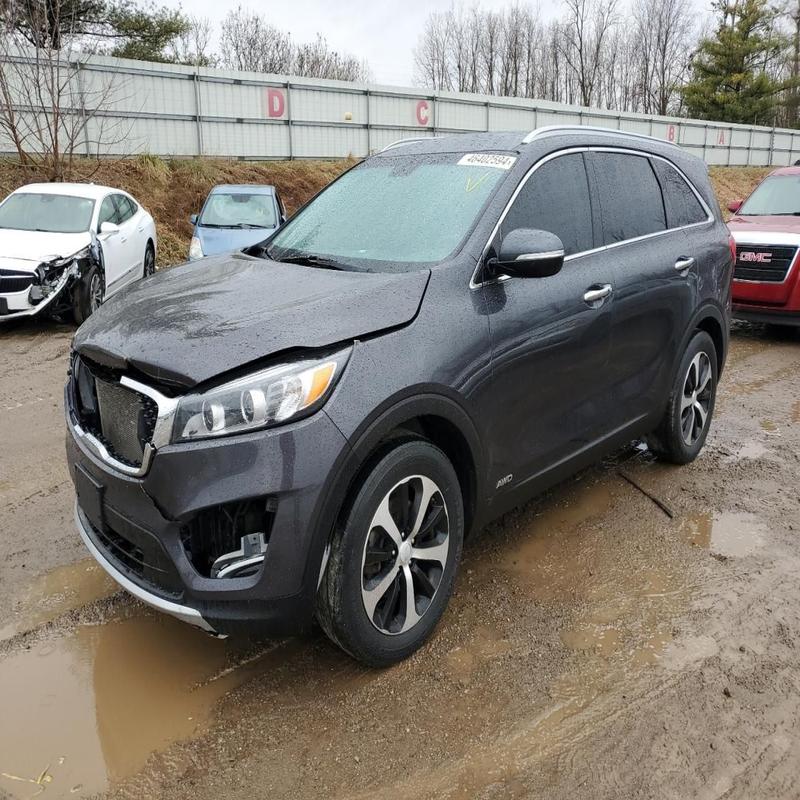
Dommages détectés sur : plaque d'immatriculation avant, pare-choc avant, capot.
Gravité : majeur